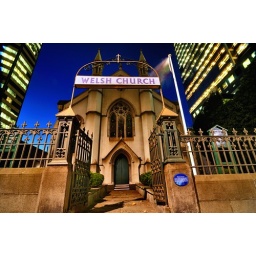
I love the way this little church holds its ground against the neighbouring skyscrapers.